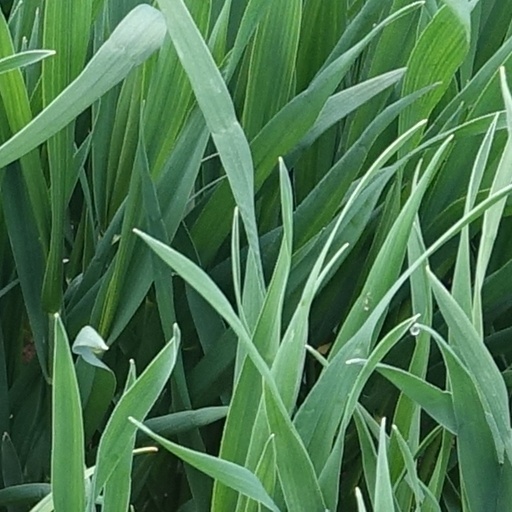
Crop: wheat